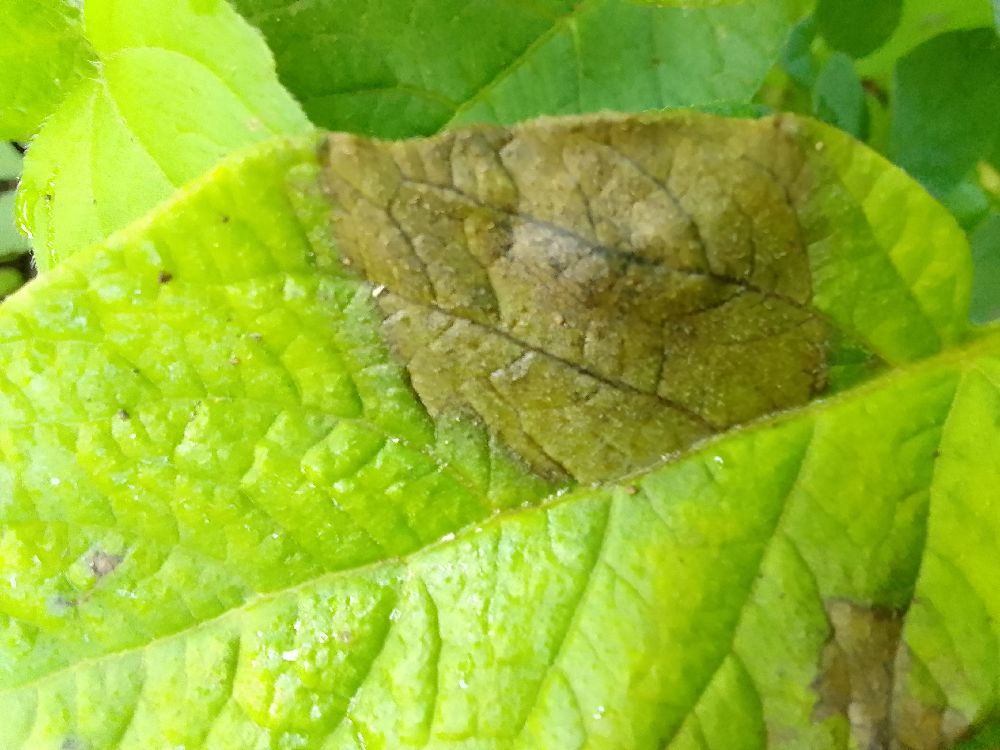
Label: Late blight